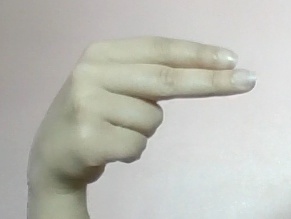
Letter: ain